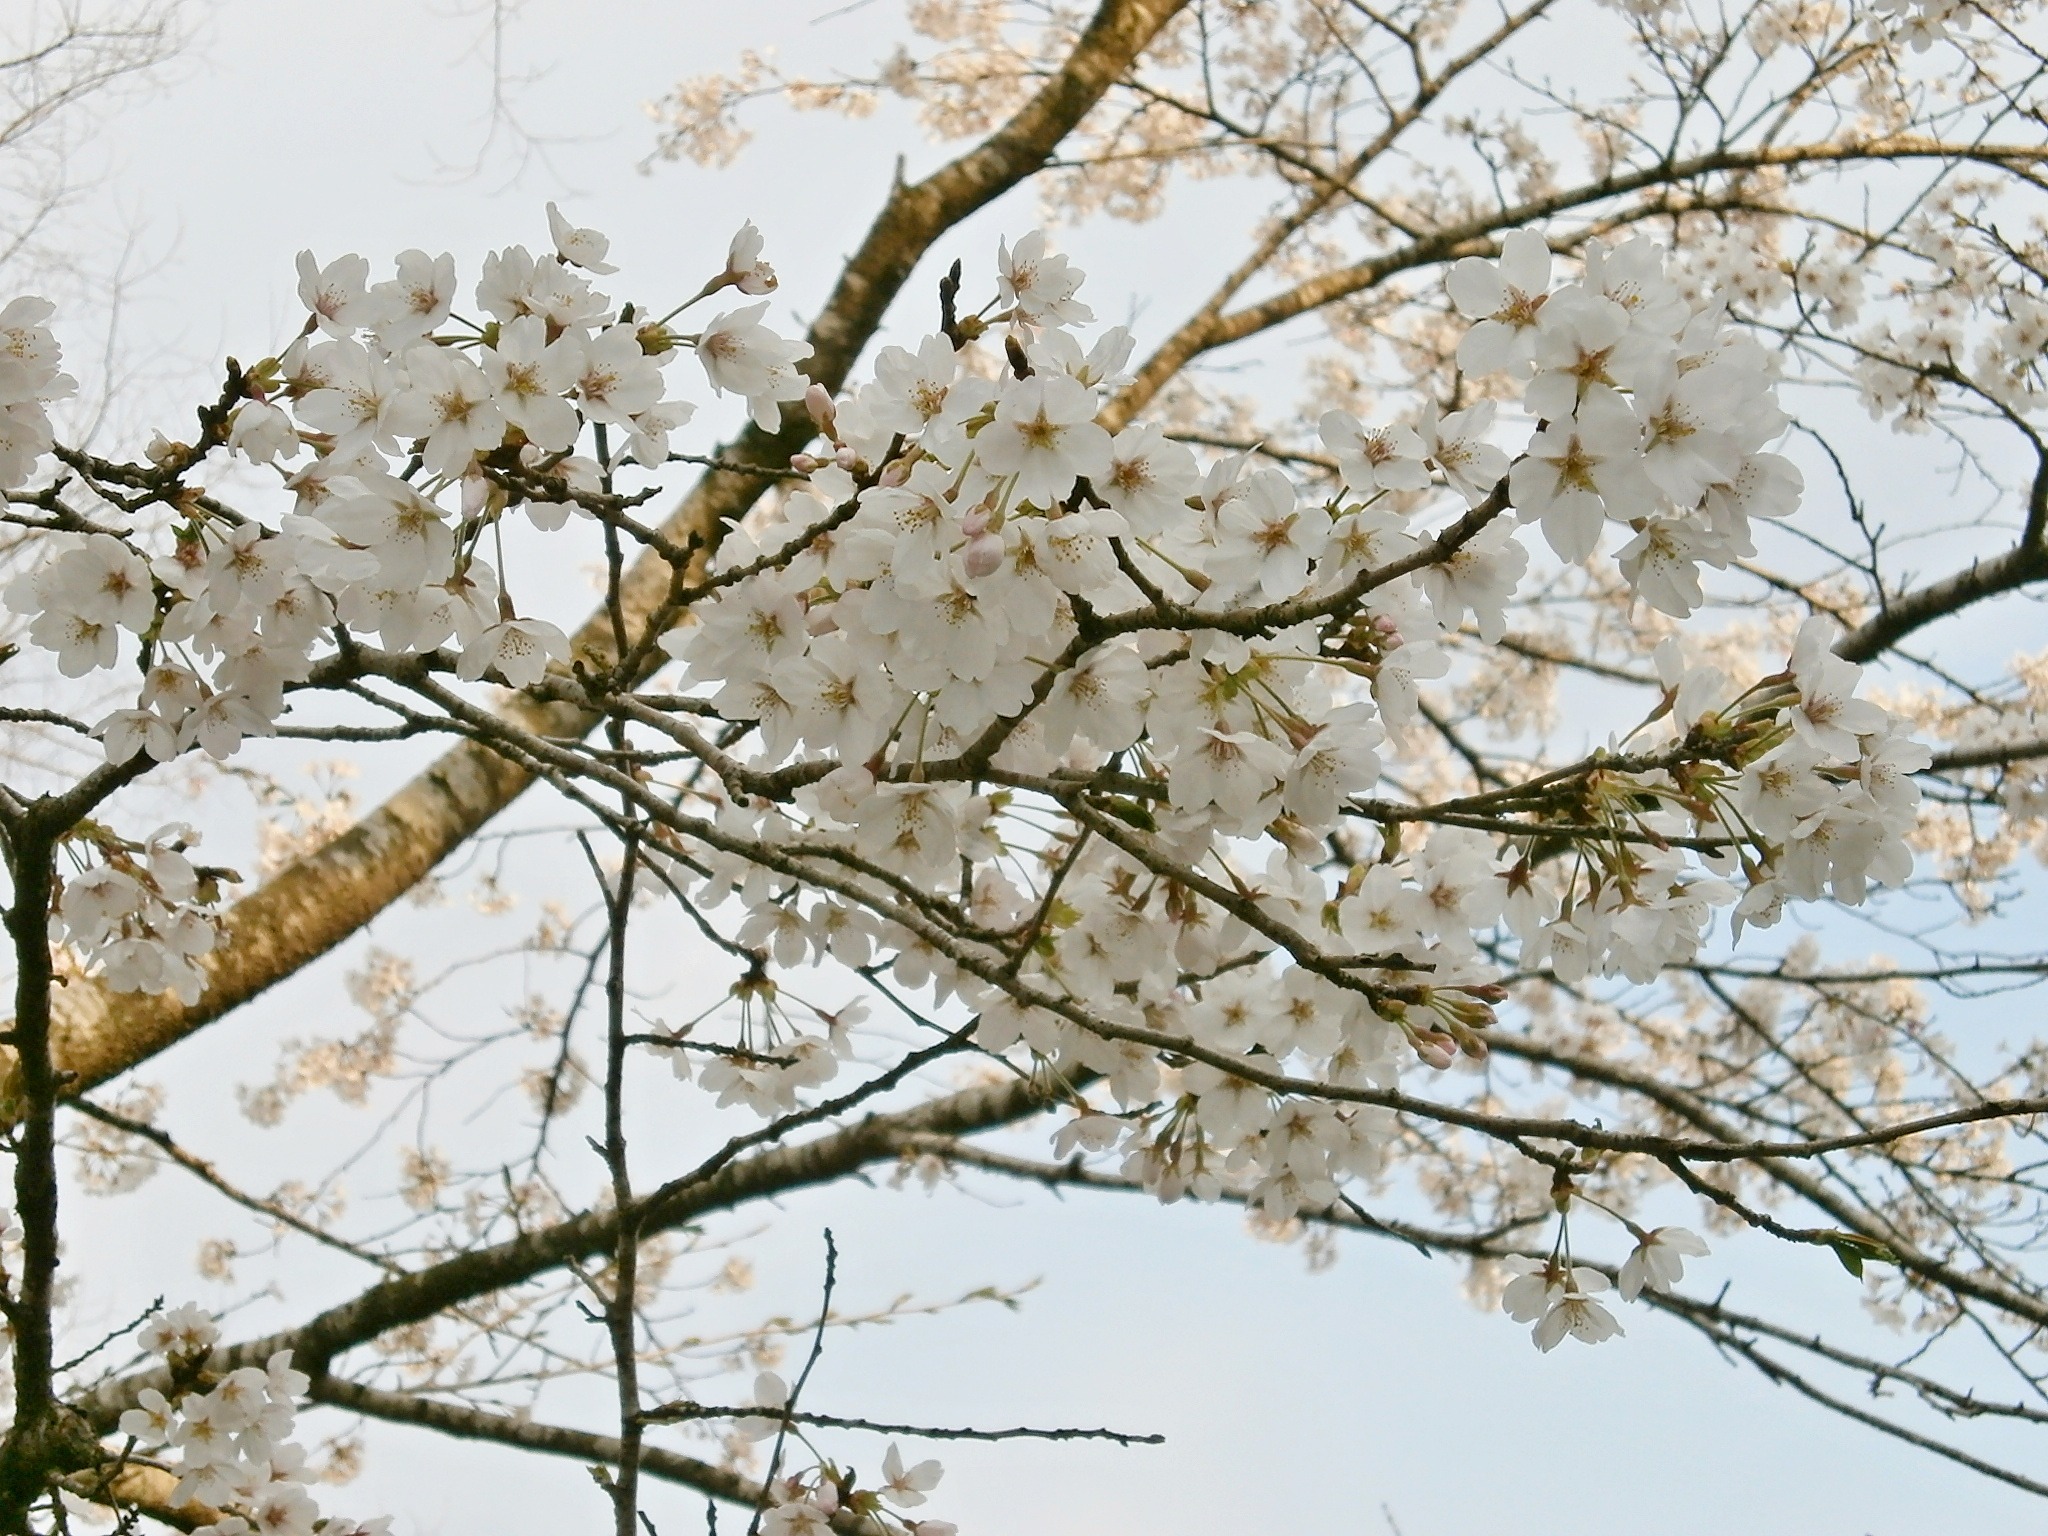
tree, branch, blossom, snow, winter, plant, flower, spring, produce, season, cherry blossom, twig, cherry, cherry blossoms, cherry tree